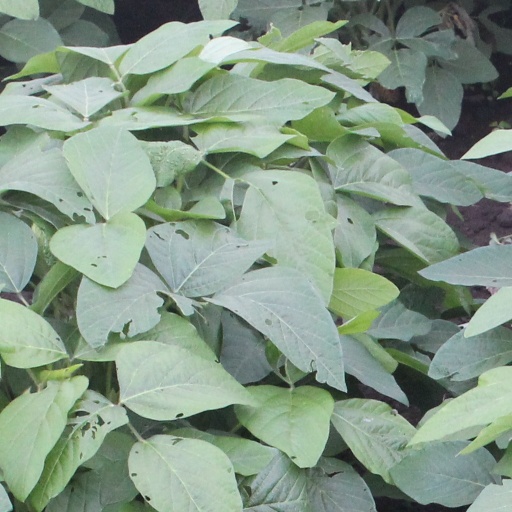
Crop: soybean